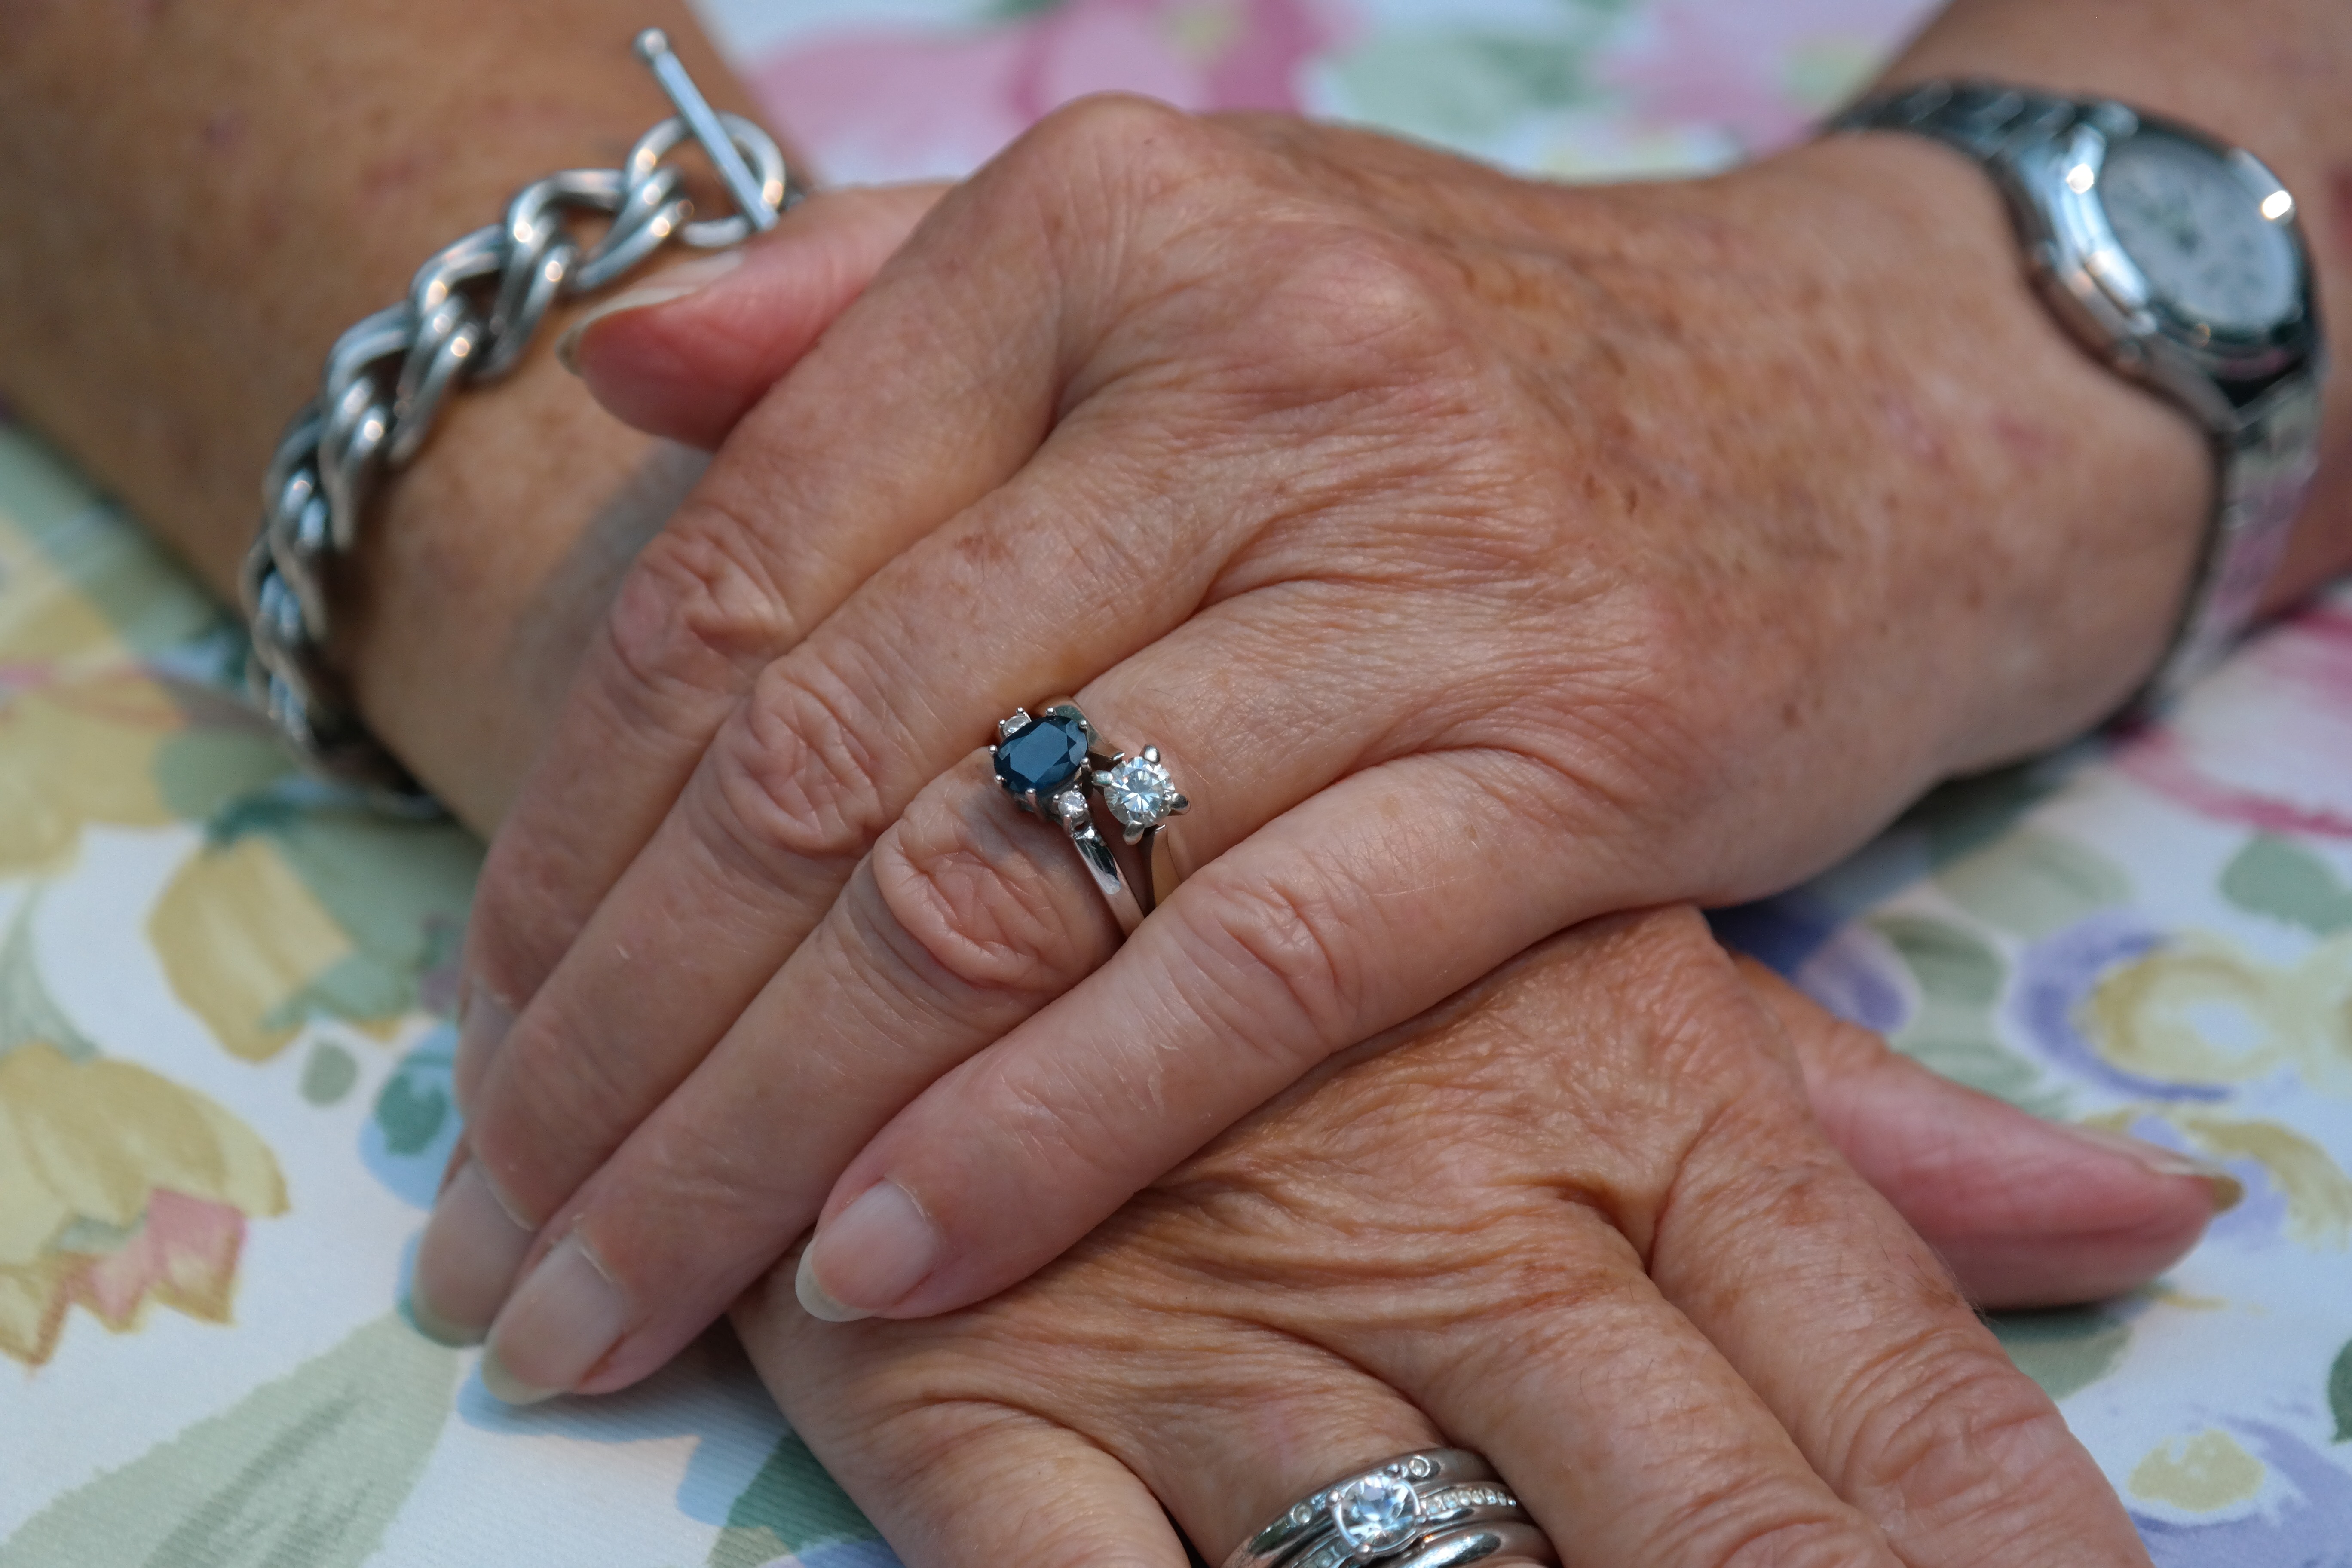
hand, woman, ring, clock, old, finger, nail, bracelet, jewellery, wrist watch, hands, fingernails, skin, folded, expensive, diamond, jewels, aged, ring finger, finger ring, valuable, one above the other, fashion accessory, placed one above the other